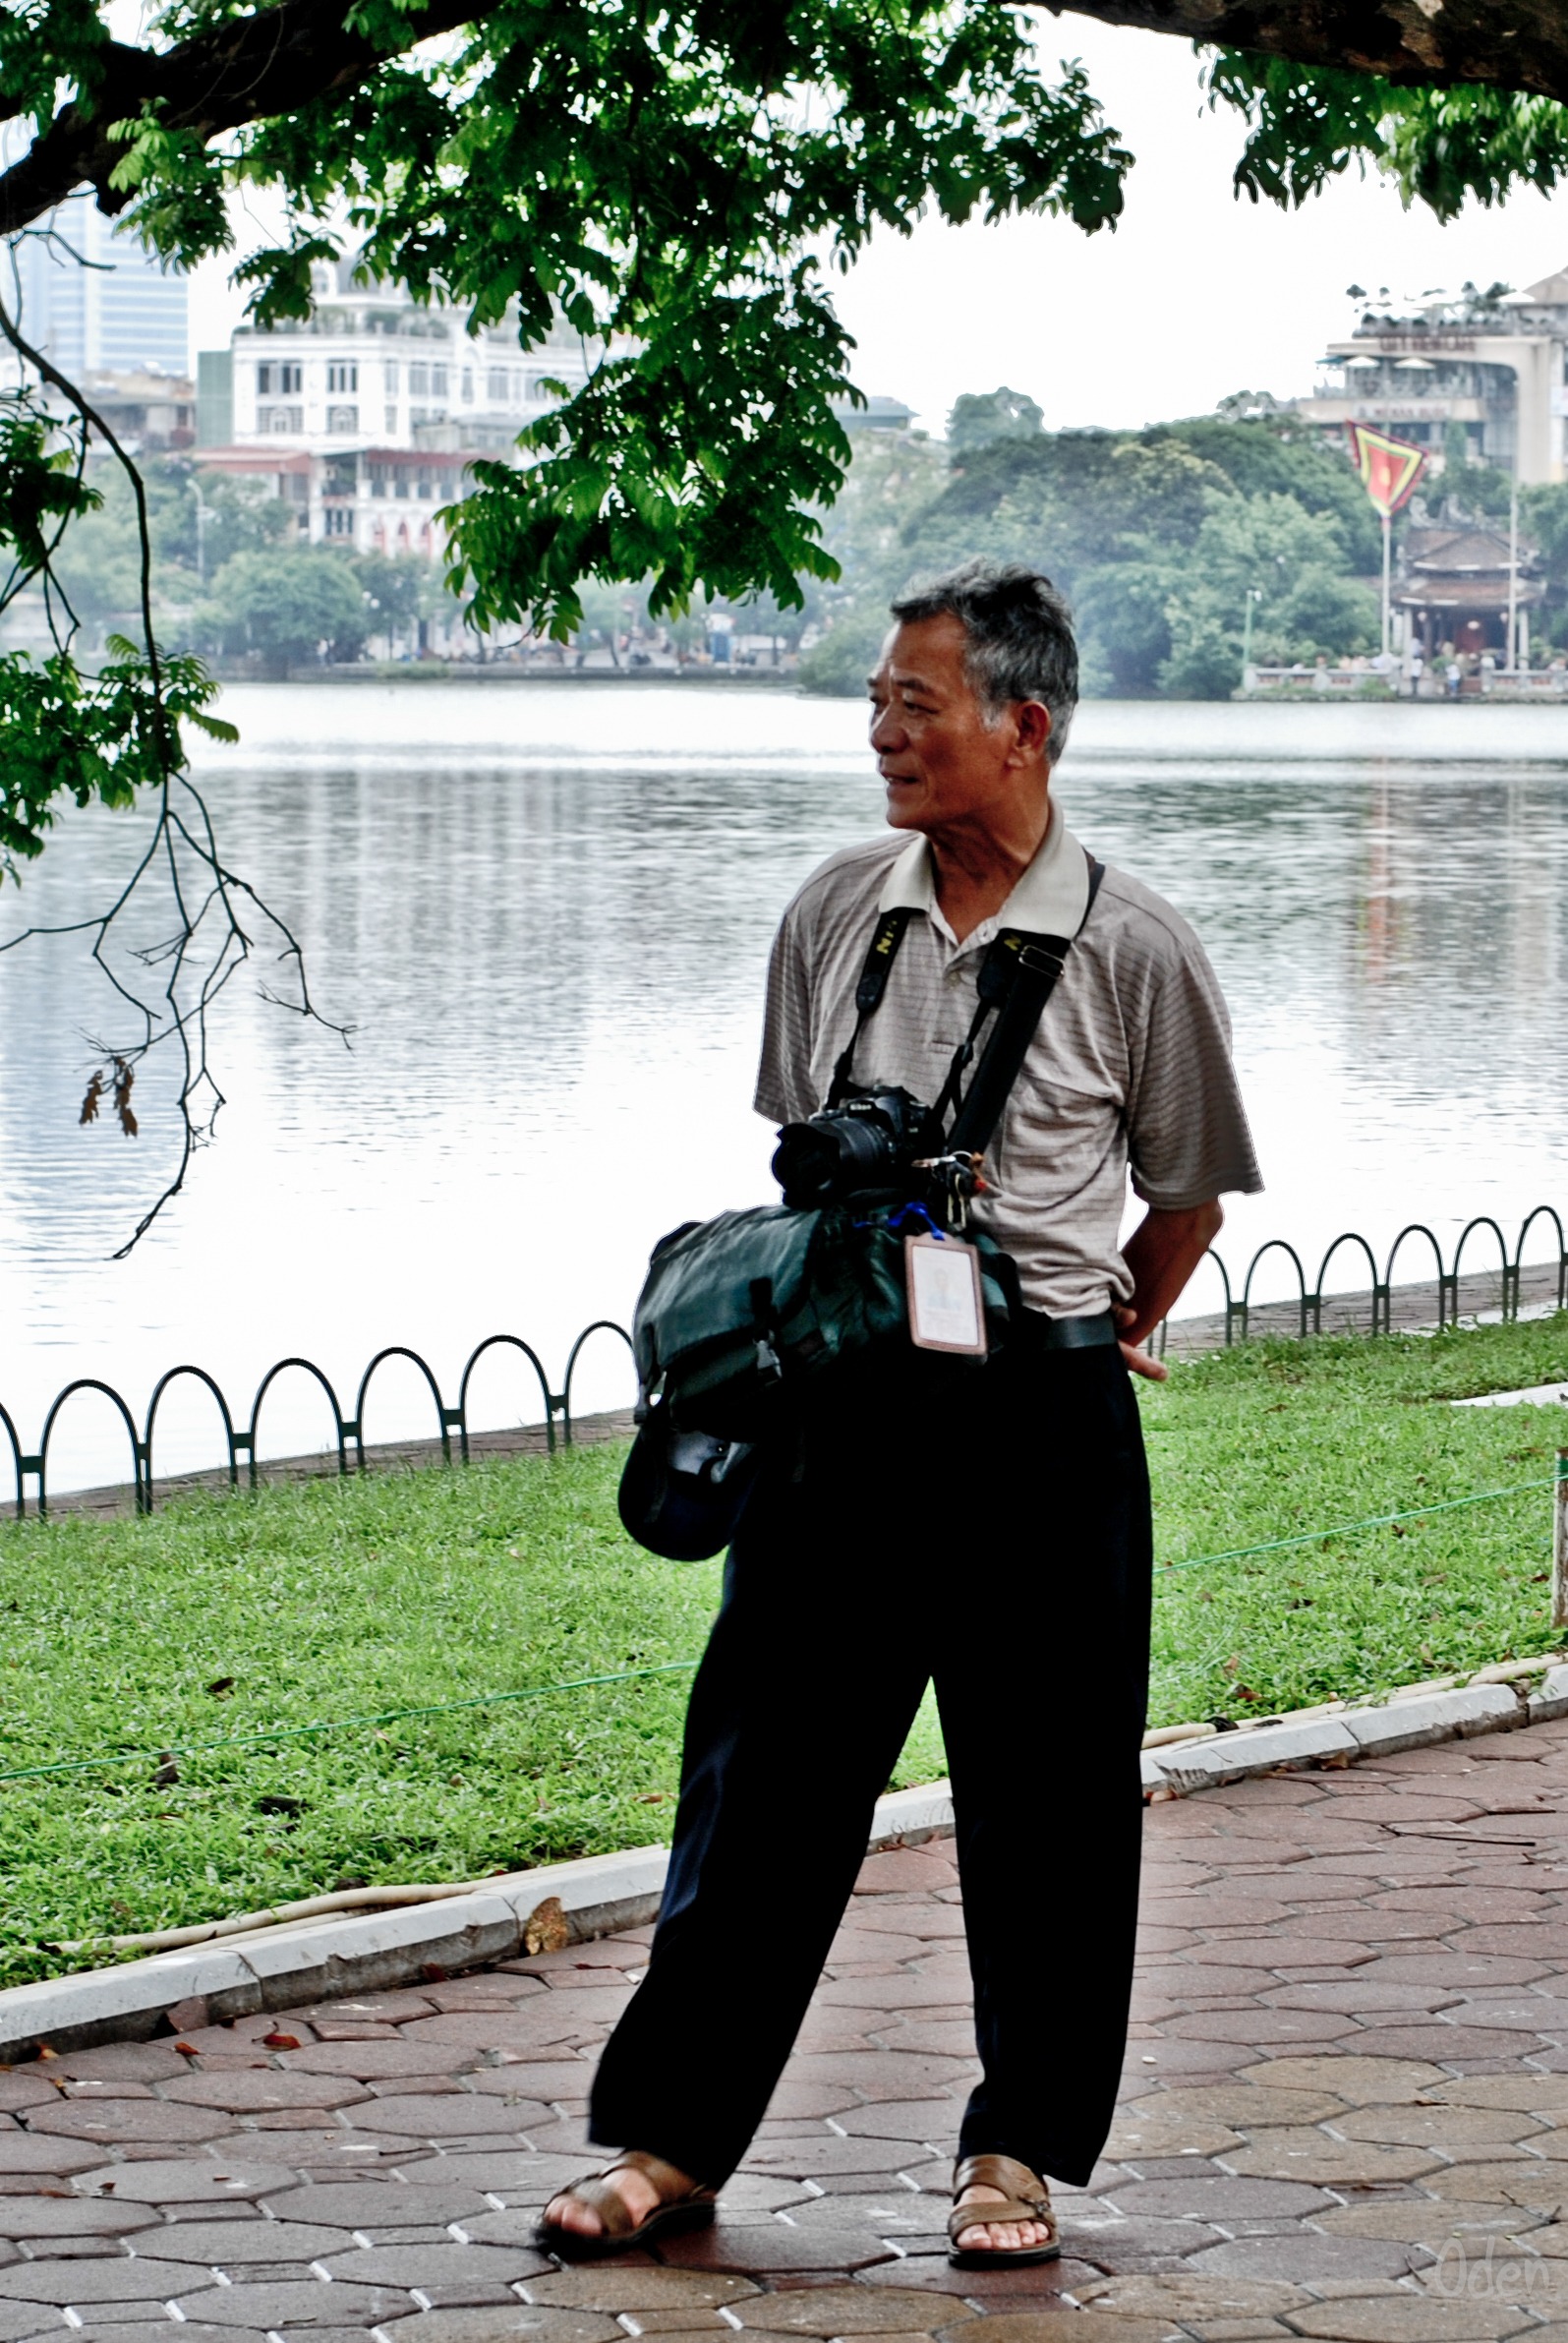
man, photographer, lake, spring, nikon, old man, vietnamese, hanoi, human positions, professional photographer